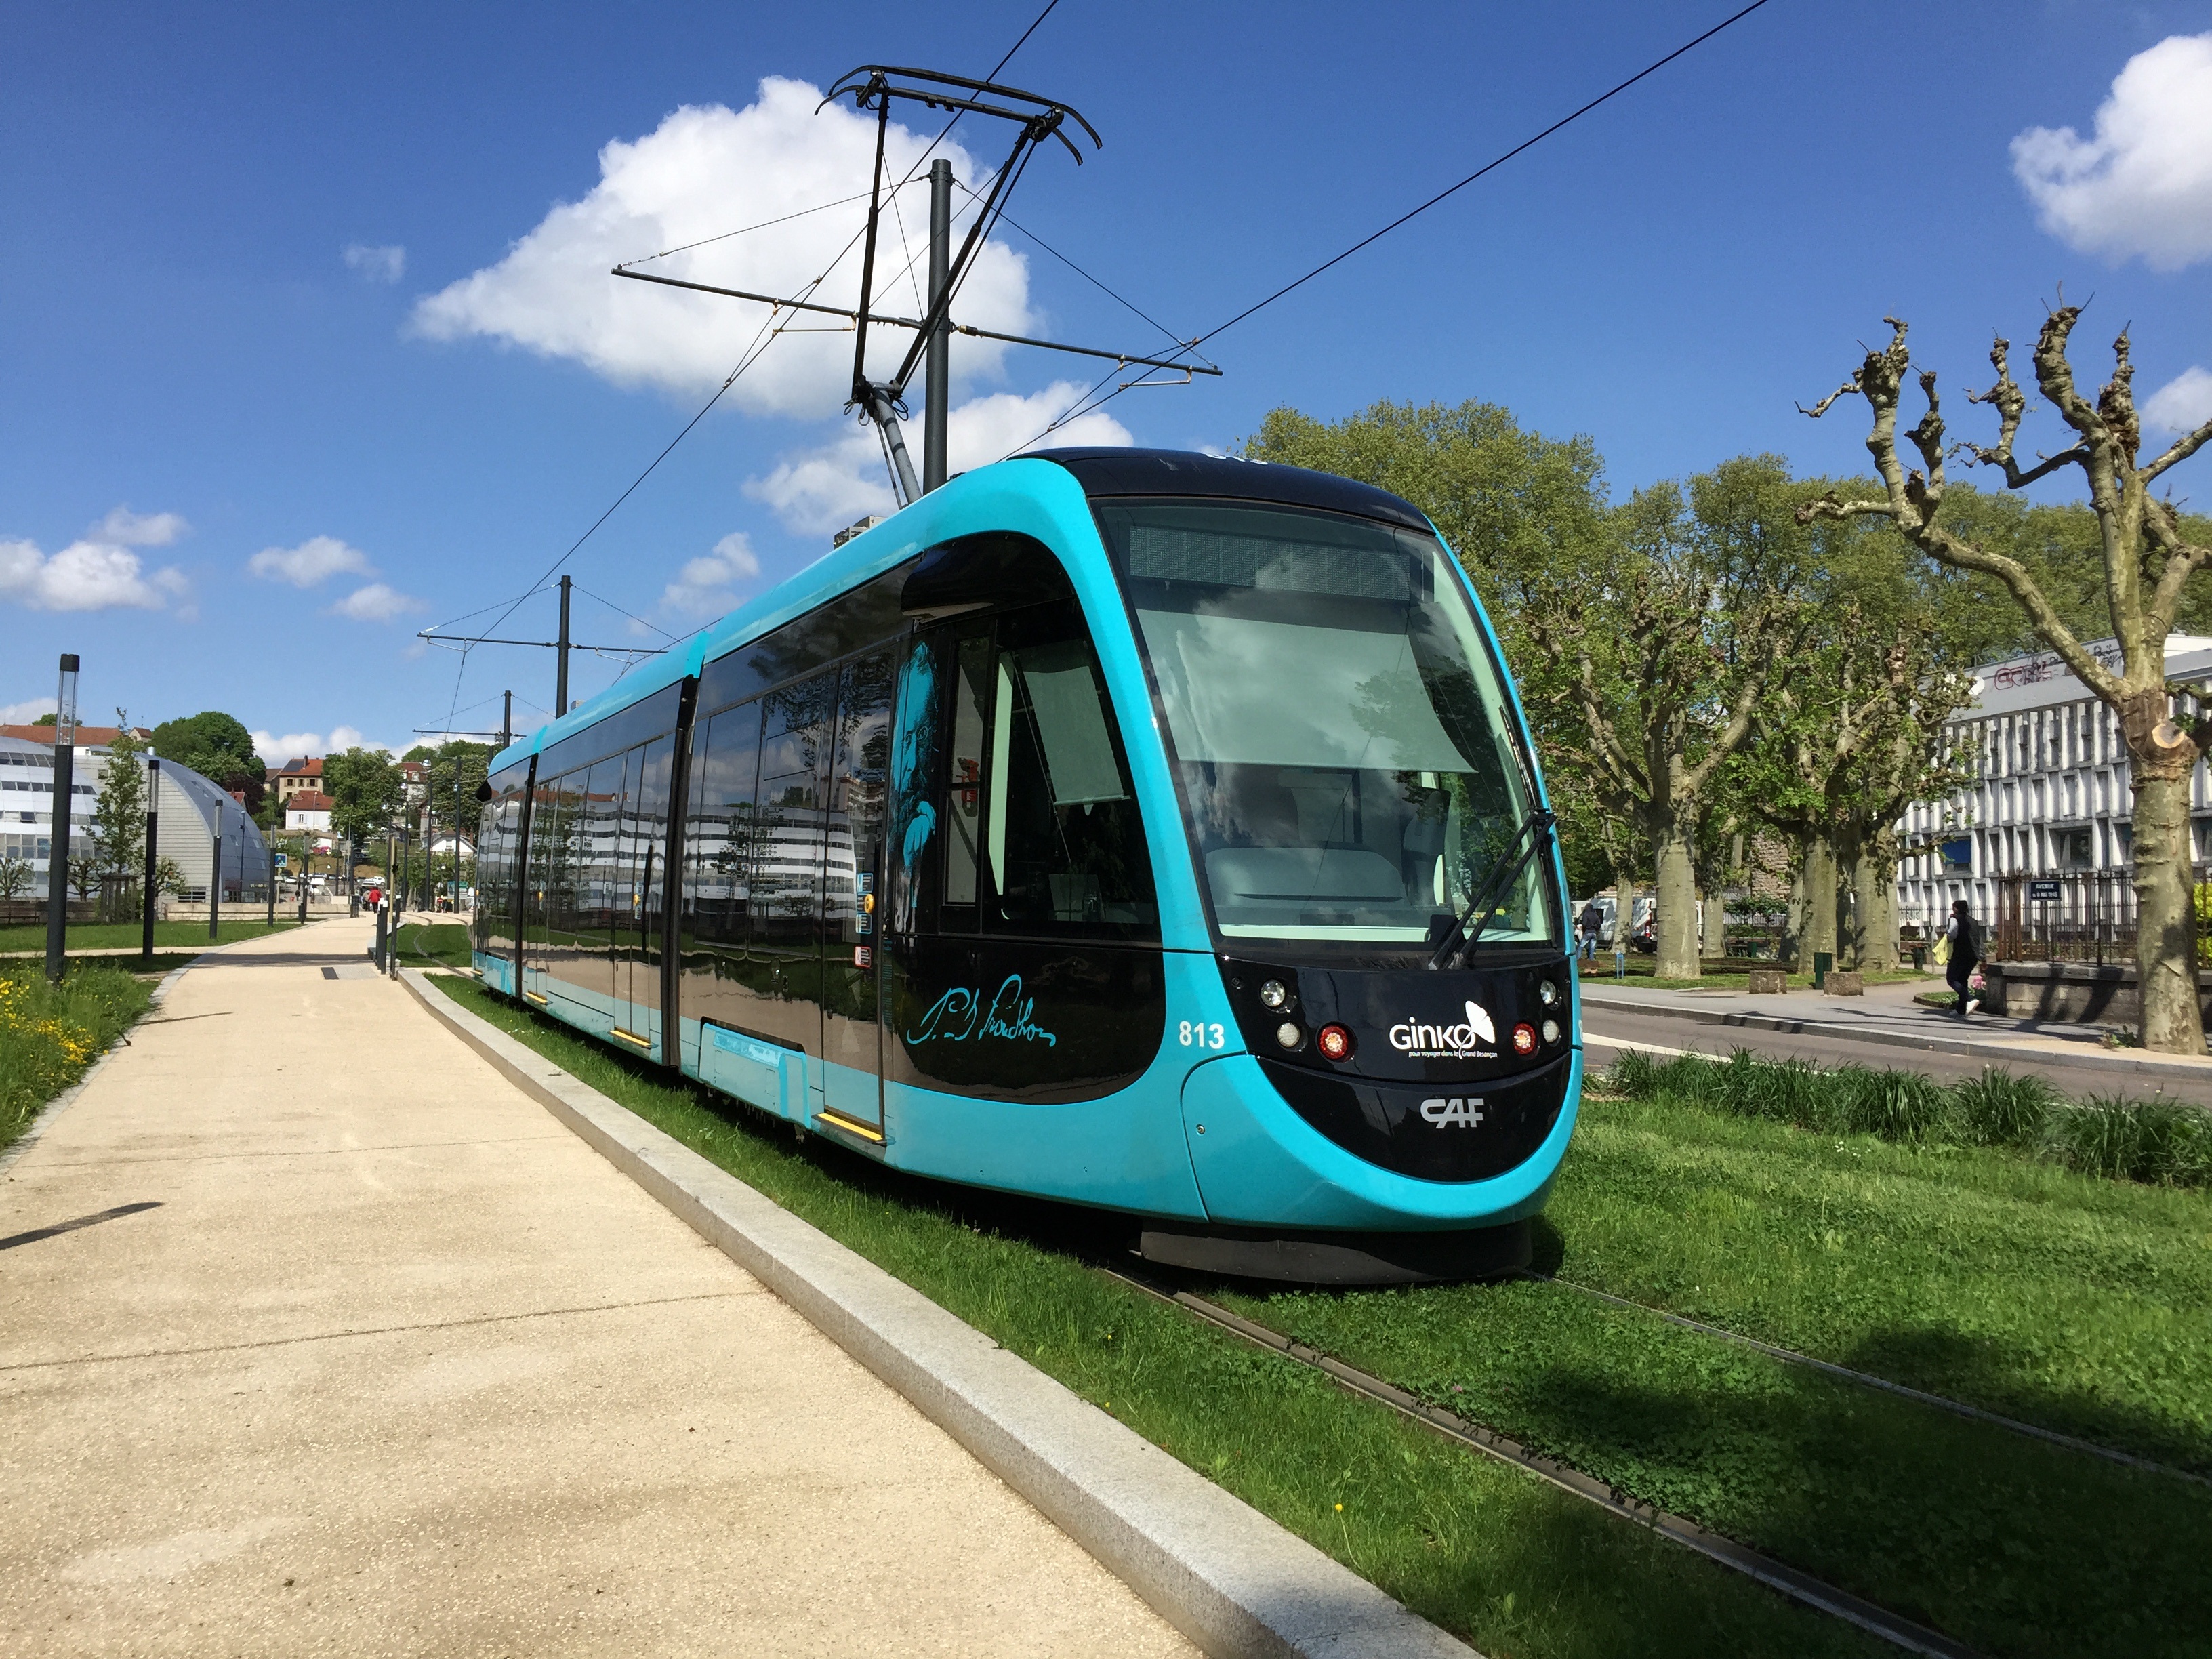
tram, transport, vehicle, electricity, modern, public transport, own, ecological, land vehicle, rolling stock, metropolitan area, besancon, nature respect